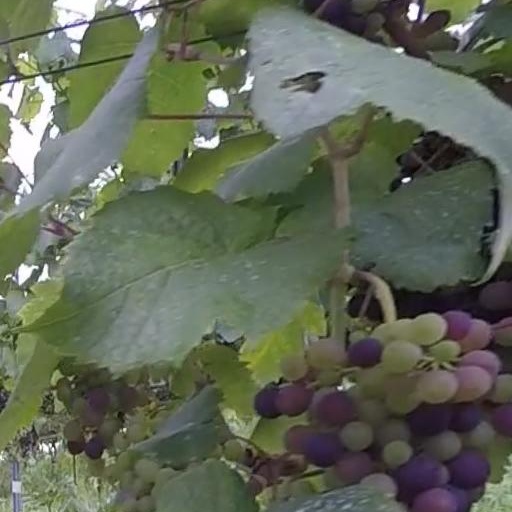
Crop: grape